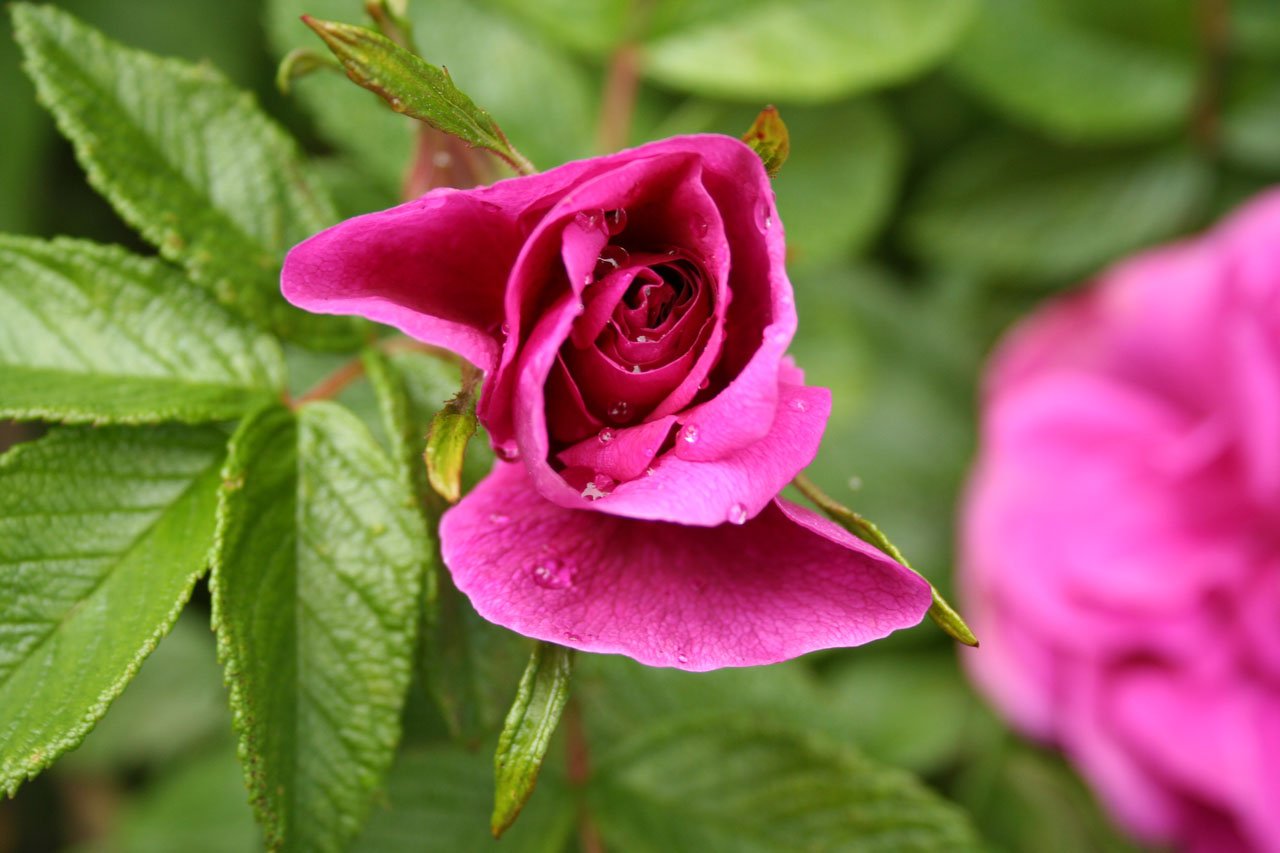
blossom, plant, warm, leaf, flower, petal, bloom, bouquet, rose, spring, green, red, color, botany, flora, plants, shadows, beauty, beautiful, bud, floribunda, stern, macro photography, flowering plant, garden roses, rose family, rosa rugosa, land plant, rosa centifolia, rose order